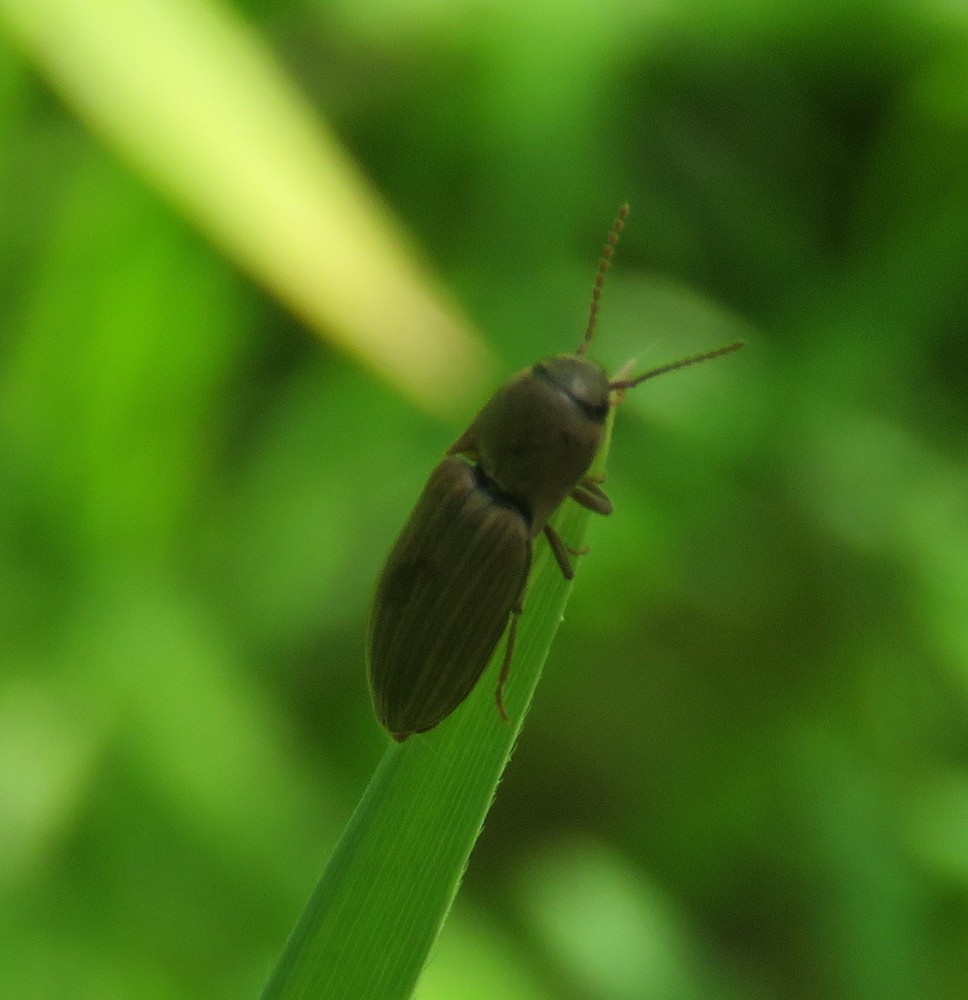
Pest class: clickbeetles_wireworms